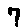
Label: 7